Gateway Cities

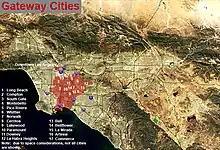
Gateway Cities

Area residents generally identify as being part of urban Los Angeles, despite technically living in separate, independent municipalities. The following cities are members of the Gateway Cities Council of Governments, though these cities at times may also be considered part of other LA regions, including the San Gabriel Valley Region, East Los Angeles Region, the South Los Angeles Region, the Southeast LA (or SELA) region, and the Los Angeles Harbor Region.